Bellwether

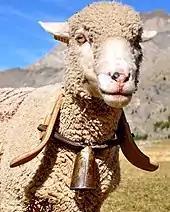
A bellwether sheep, with a bell around its neck

The term derives from the Middle English "belle-weder", which referred to the practice of placing a bell around the neck of the lead "wether" (the castrated male sheep). A shepherd could then note the movements of the animals by hearing the bell, even when the flock was not in sight.